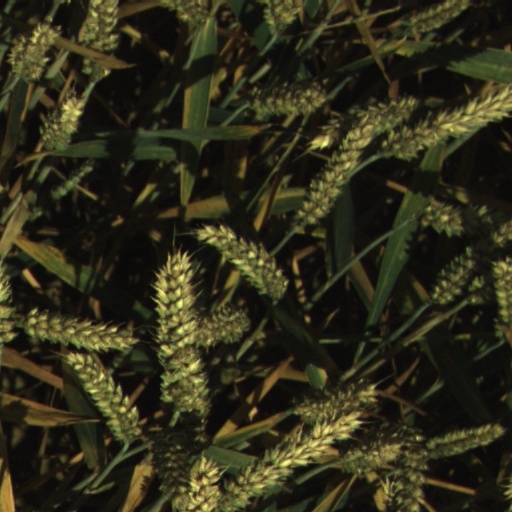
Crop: wheat